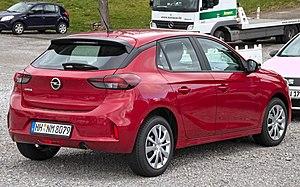
La Corsa est une voiture de segment B produite par le constructeur automobile allemand Opel et commercialisée à partir de septembre 2019. Elle est la sixième génération de Corsa, produite à plus de 13,7 millions d'exemplaires depuis 1982, et la première sous l'ère PSA.